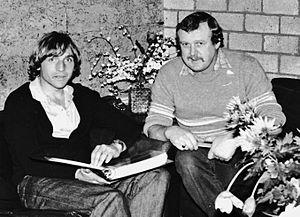
Kristen Nygaard est un footballeur danois, reconverti en entraineur, né le 9 septembre 1949.